Urums

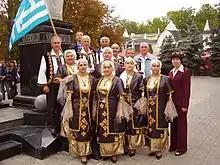
A group of Urums from Donetsk Oblast.

The Greeks of Crimea (and later of the adjacent Azovian region; present-day Donetsk Oblast, Ukraine) were represented by two groups: the Hellenic-speaking Romaioi, whose dialect is known as "Rumeíka", a.k.a. Mariupol Greek, and the Turkic-speaking Urums (also called Graeco-Tatars). Both groups populated the region over the course of many centuries, and consist of both the descendants of the ancient (4th century BC – 4th century AD) Greek and Byzantine Christian Greek colonizers of the northern shores of the Black Sea and interior of southern Russia and Ukraine, and also of Pontic Greeks who fled as refugees or economic migrants from northeastern Anatolia between the fall of the Empire of Trebizond to the Ottomans in 1461 and the 1828-29 Russo-Turkish War. Some Greek settlers of the Crimea region gradually adopted the Crimean Tatar language as a mother tongue.